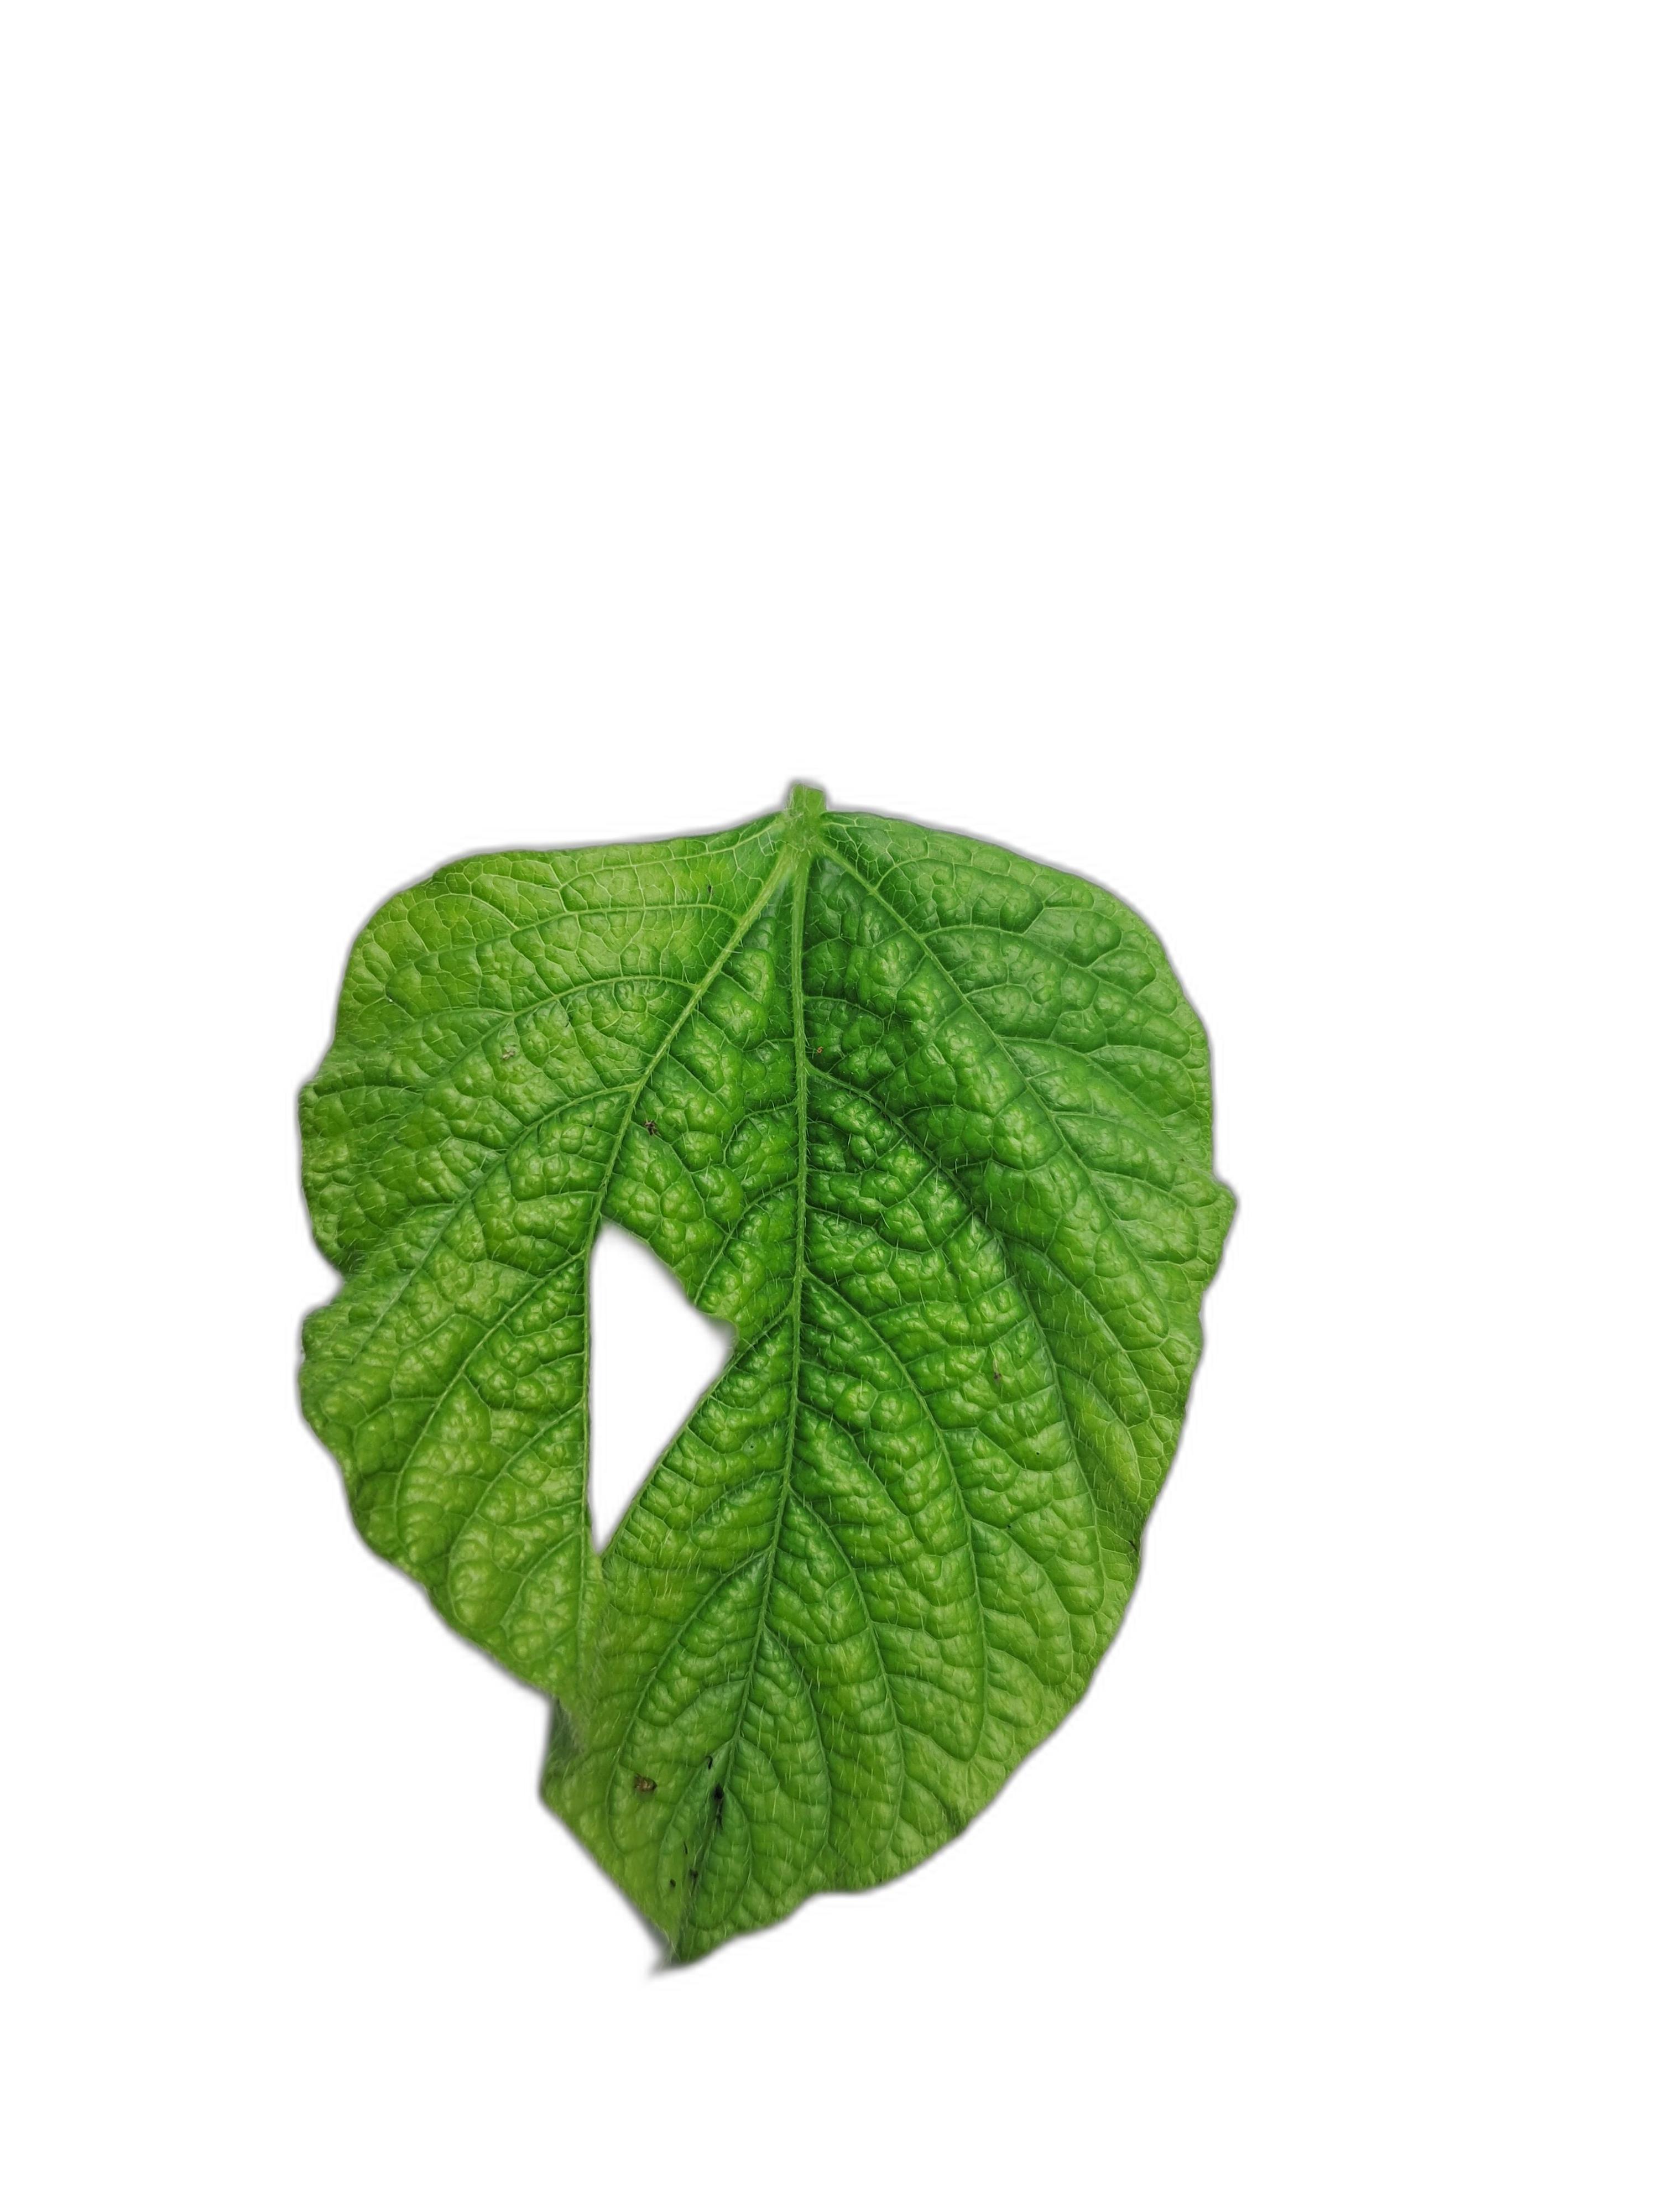
Label: Leaf Crinkle